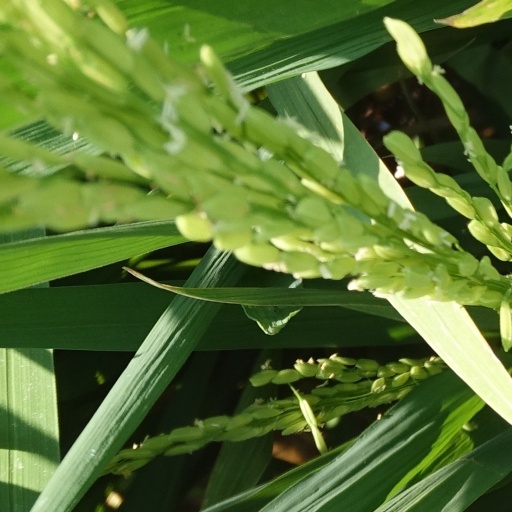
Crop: rice